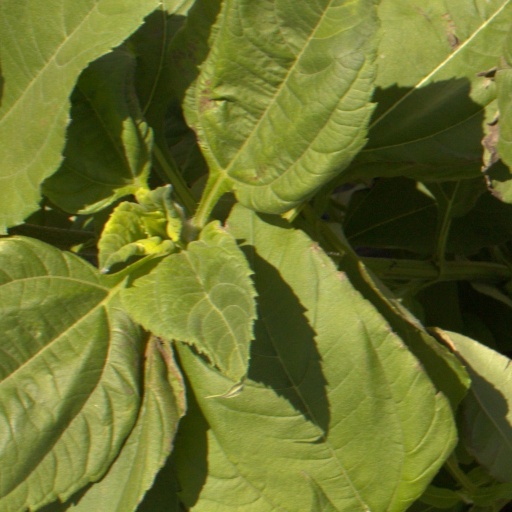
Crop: Jerusalem artichoke